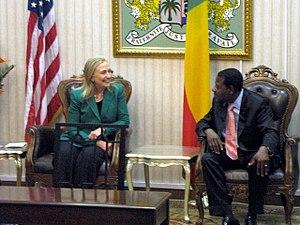
Thomas Boni Yayi, né en 1952 à Tchaourou, est un homme Politique d'État béninois, président de la République du 6 avril 2006 au 6 avril 2016.